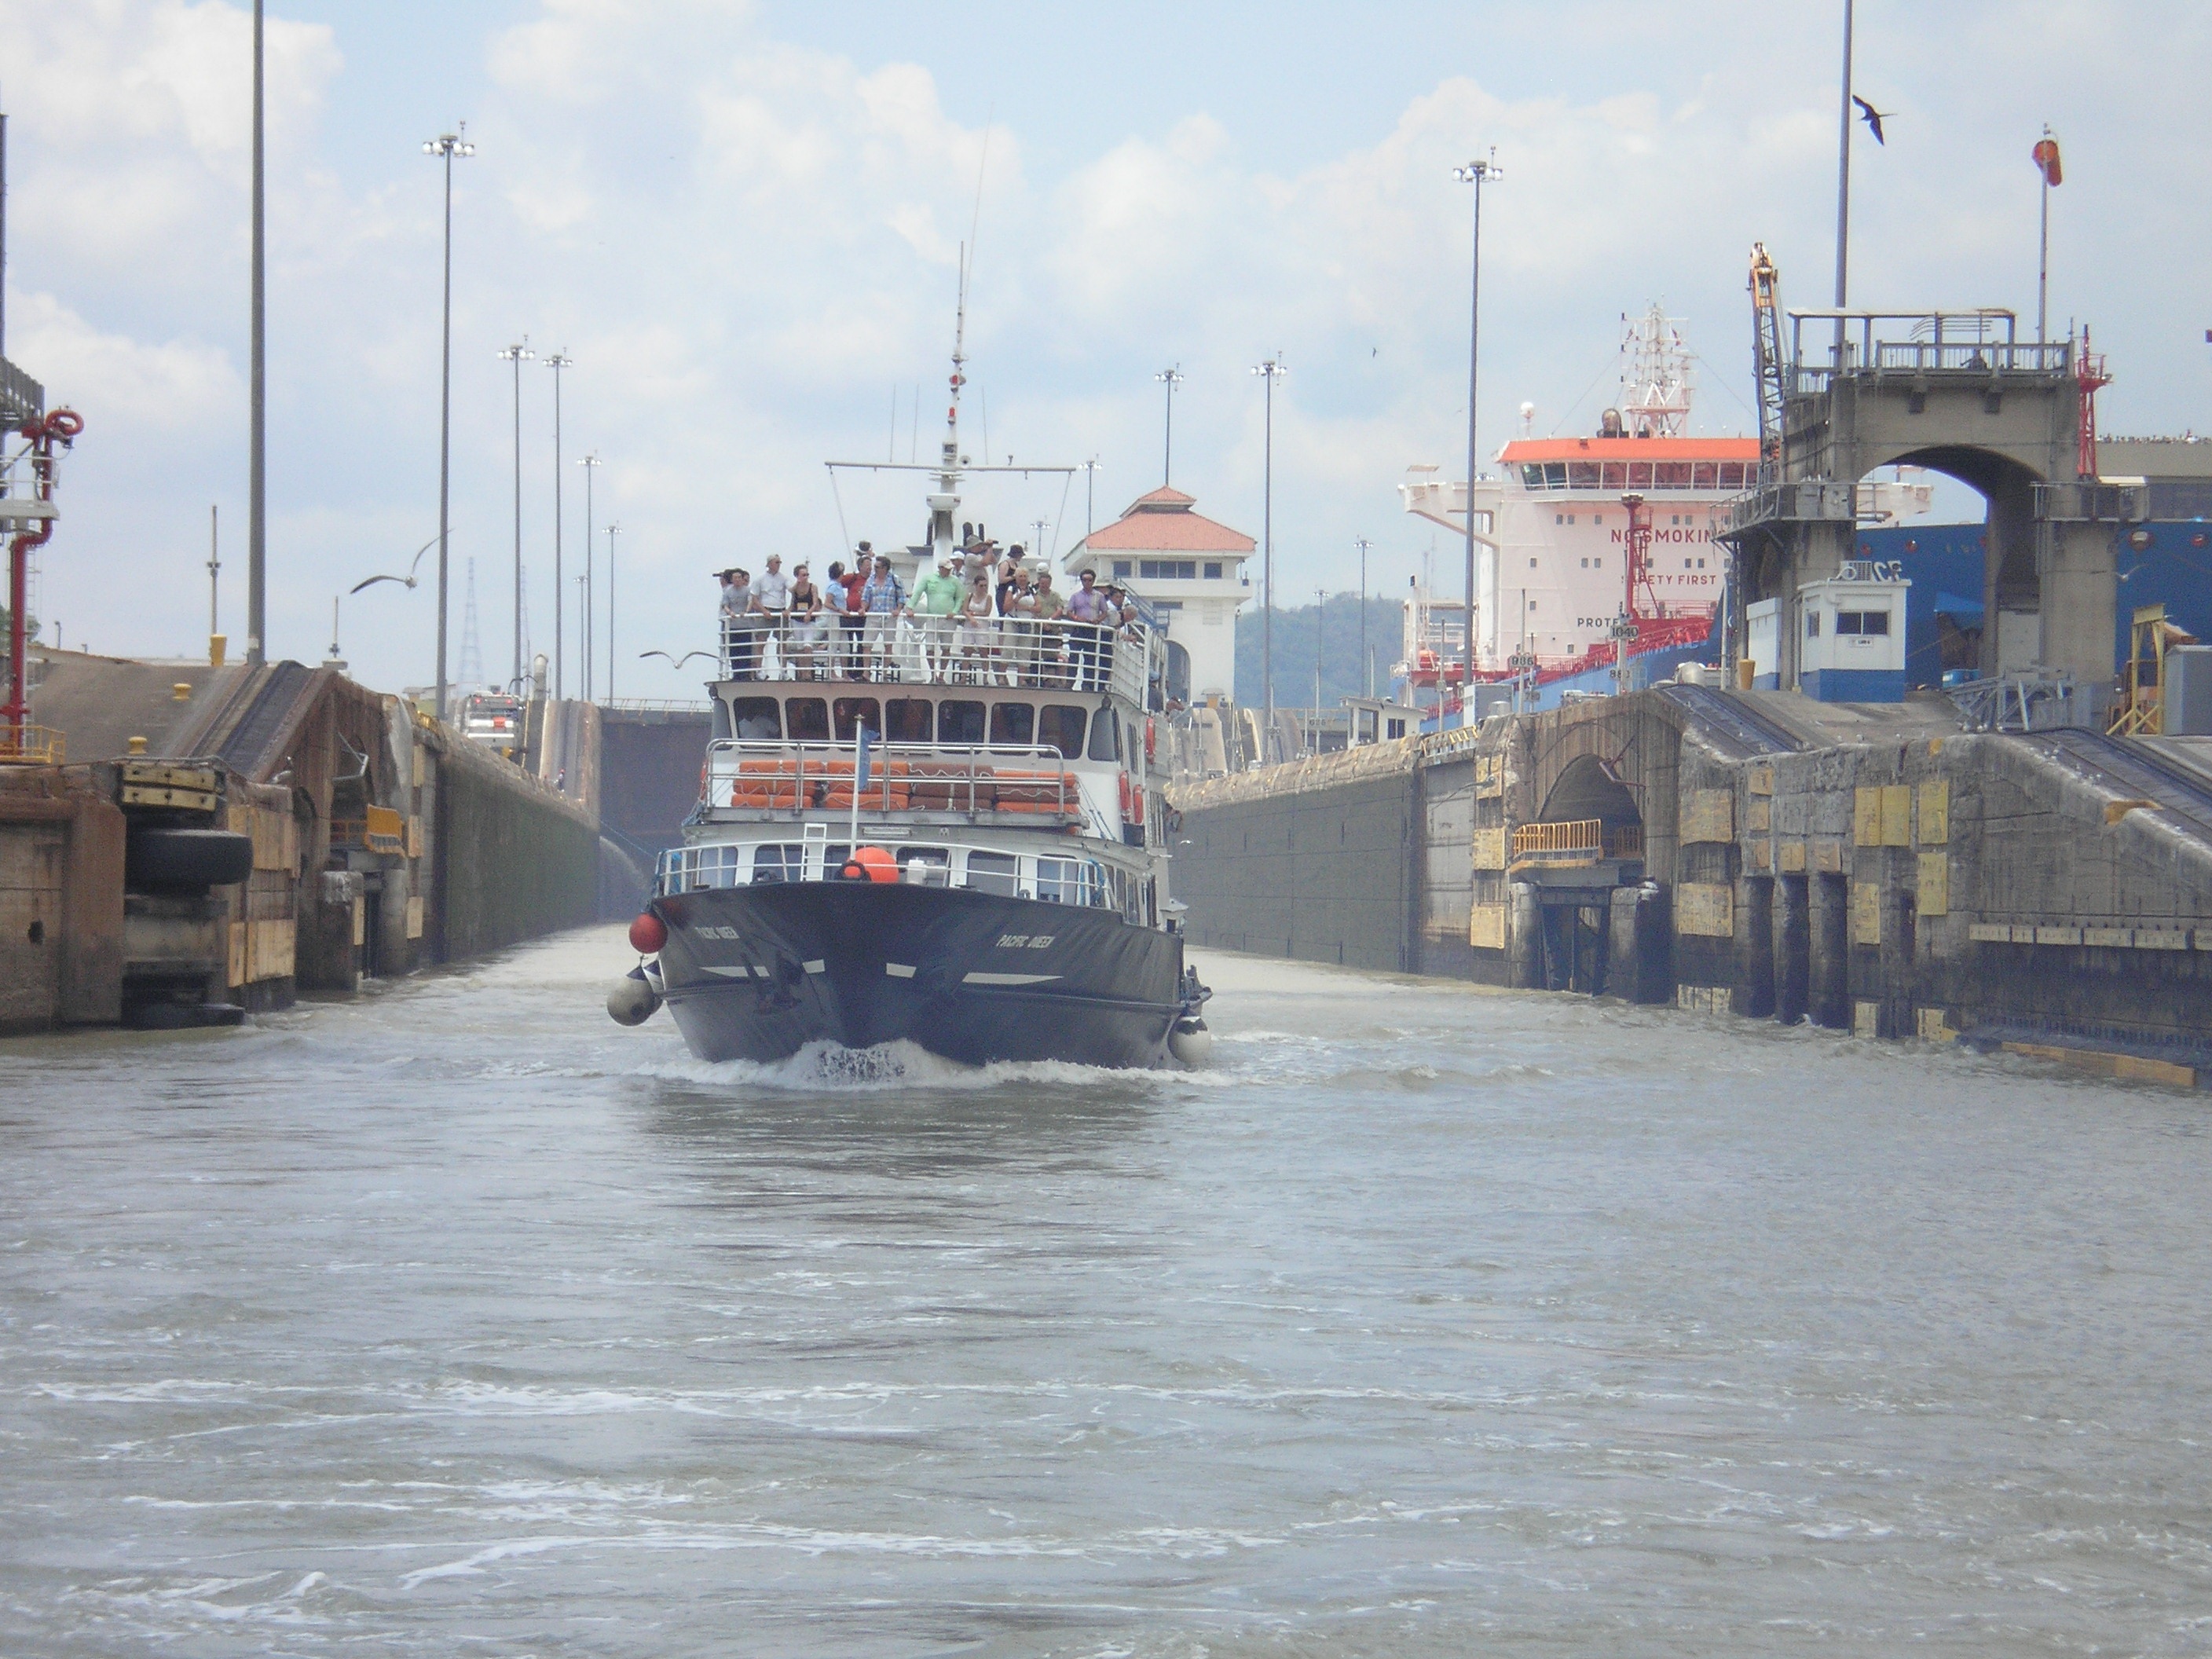
sea, coast, boat, pier, river, canal, ship, vacation, transport, vehicle, harbor, cargo ship, waterway, ferry, channel, tugboat, watercraft, steamboat, fishing vessel, passenger ship, panama, freight transport, panama canal